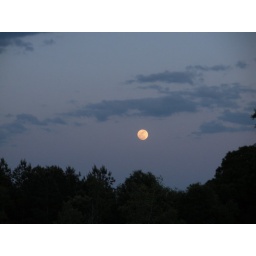
Enlarge photo for better viewing. Full moon in dark sky over trees in a centered position.